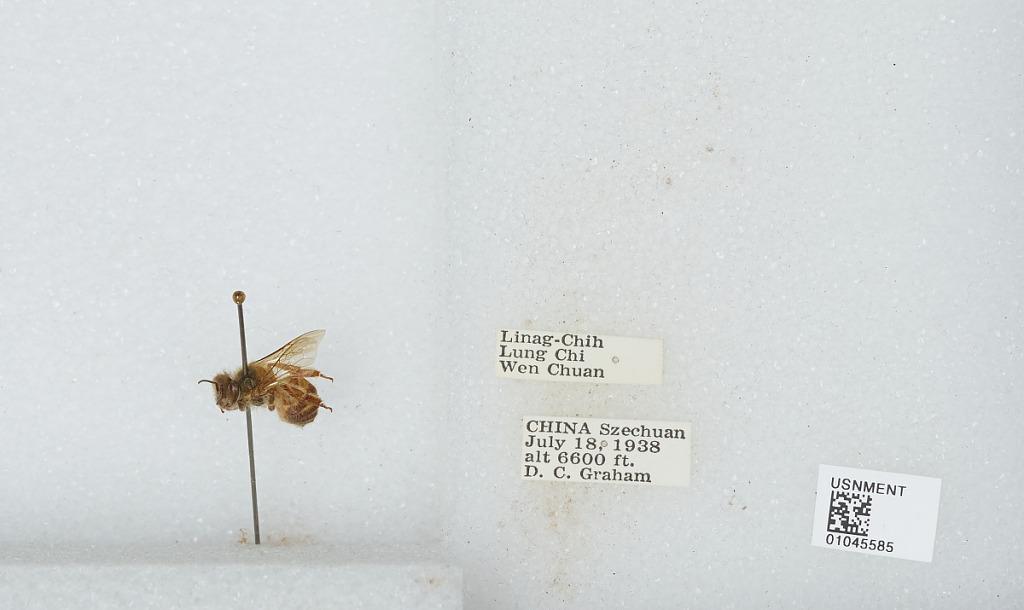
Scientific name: Bombus sp.
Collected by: D. Graham
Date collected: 1938-7-18
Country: China
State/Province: Sichuan
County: Wenchuan Xian
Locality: Linag-Chih, Lung Chi